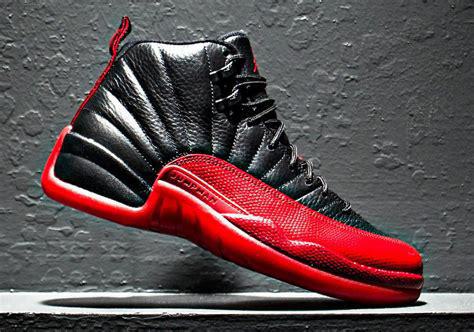
Brand: Jordan
Model: 12 Retro